22nd Air Refueling Wing

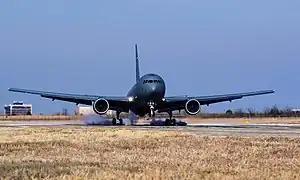
The 22d ARW's first KC-46A Pegasus ("15-46009") arriving at McConnell AFB on 25 January 2019.

After the realignment, the 22 ARW deployed crews and aircraft to support no-fly missions over northern and southern Iraq and over Bosnia and Herzegovina. In 1999, wing aircraft and crews deployed to the Mediterranean to refuel NATO aircraft over Serbia. After the terrorist attacks on 11 September 2001, wing-supplied tanker crews and aircraft air-refueled combat aircraft on missions to the Afghanistan area.